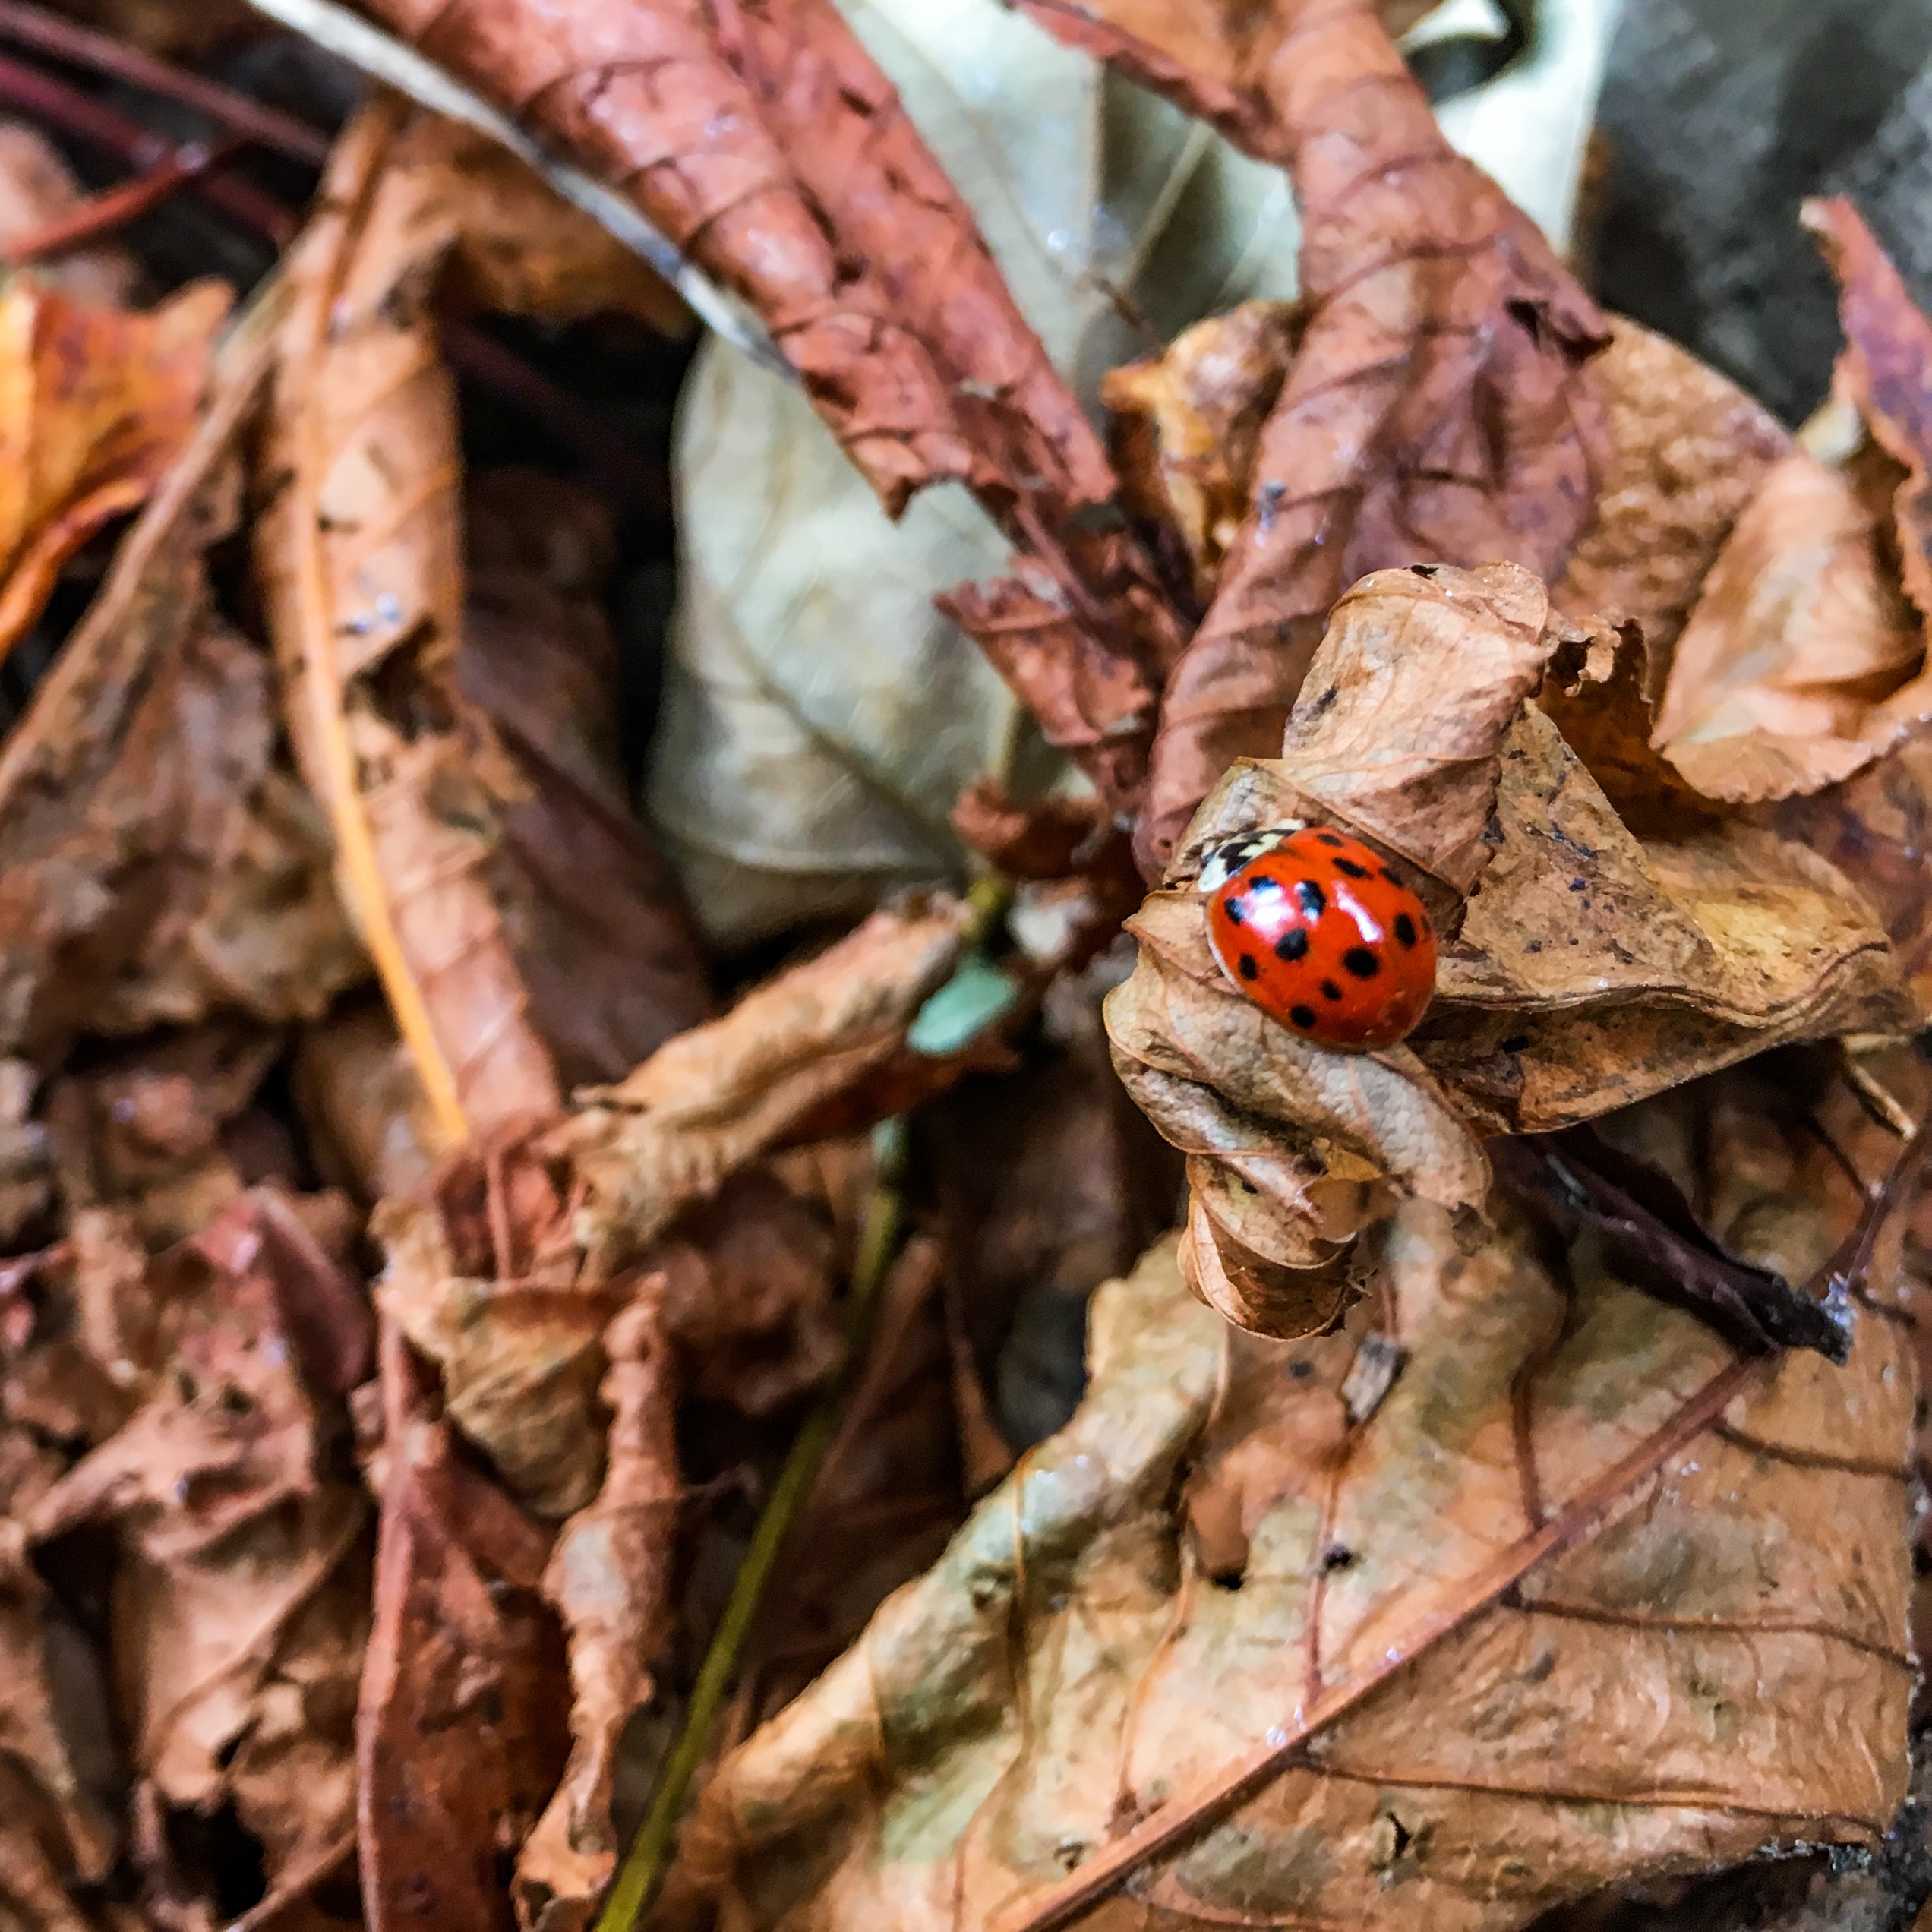
tree, branch, wood, leaf, flower, wildlife, insect, autumn, fauna, invertebrate, macro photography